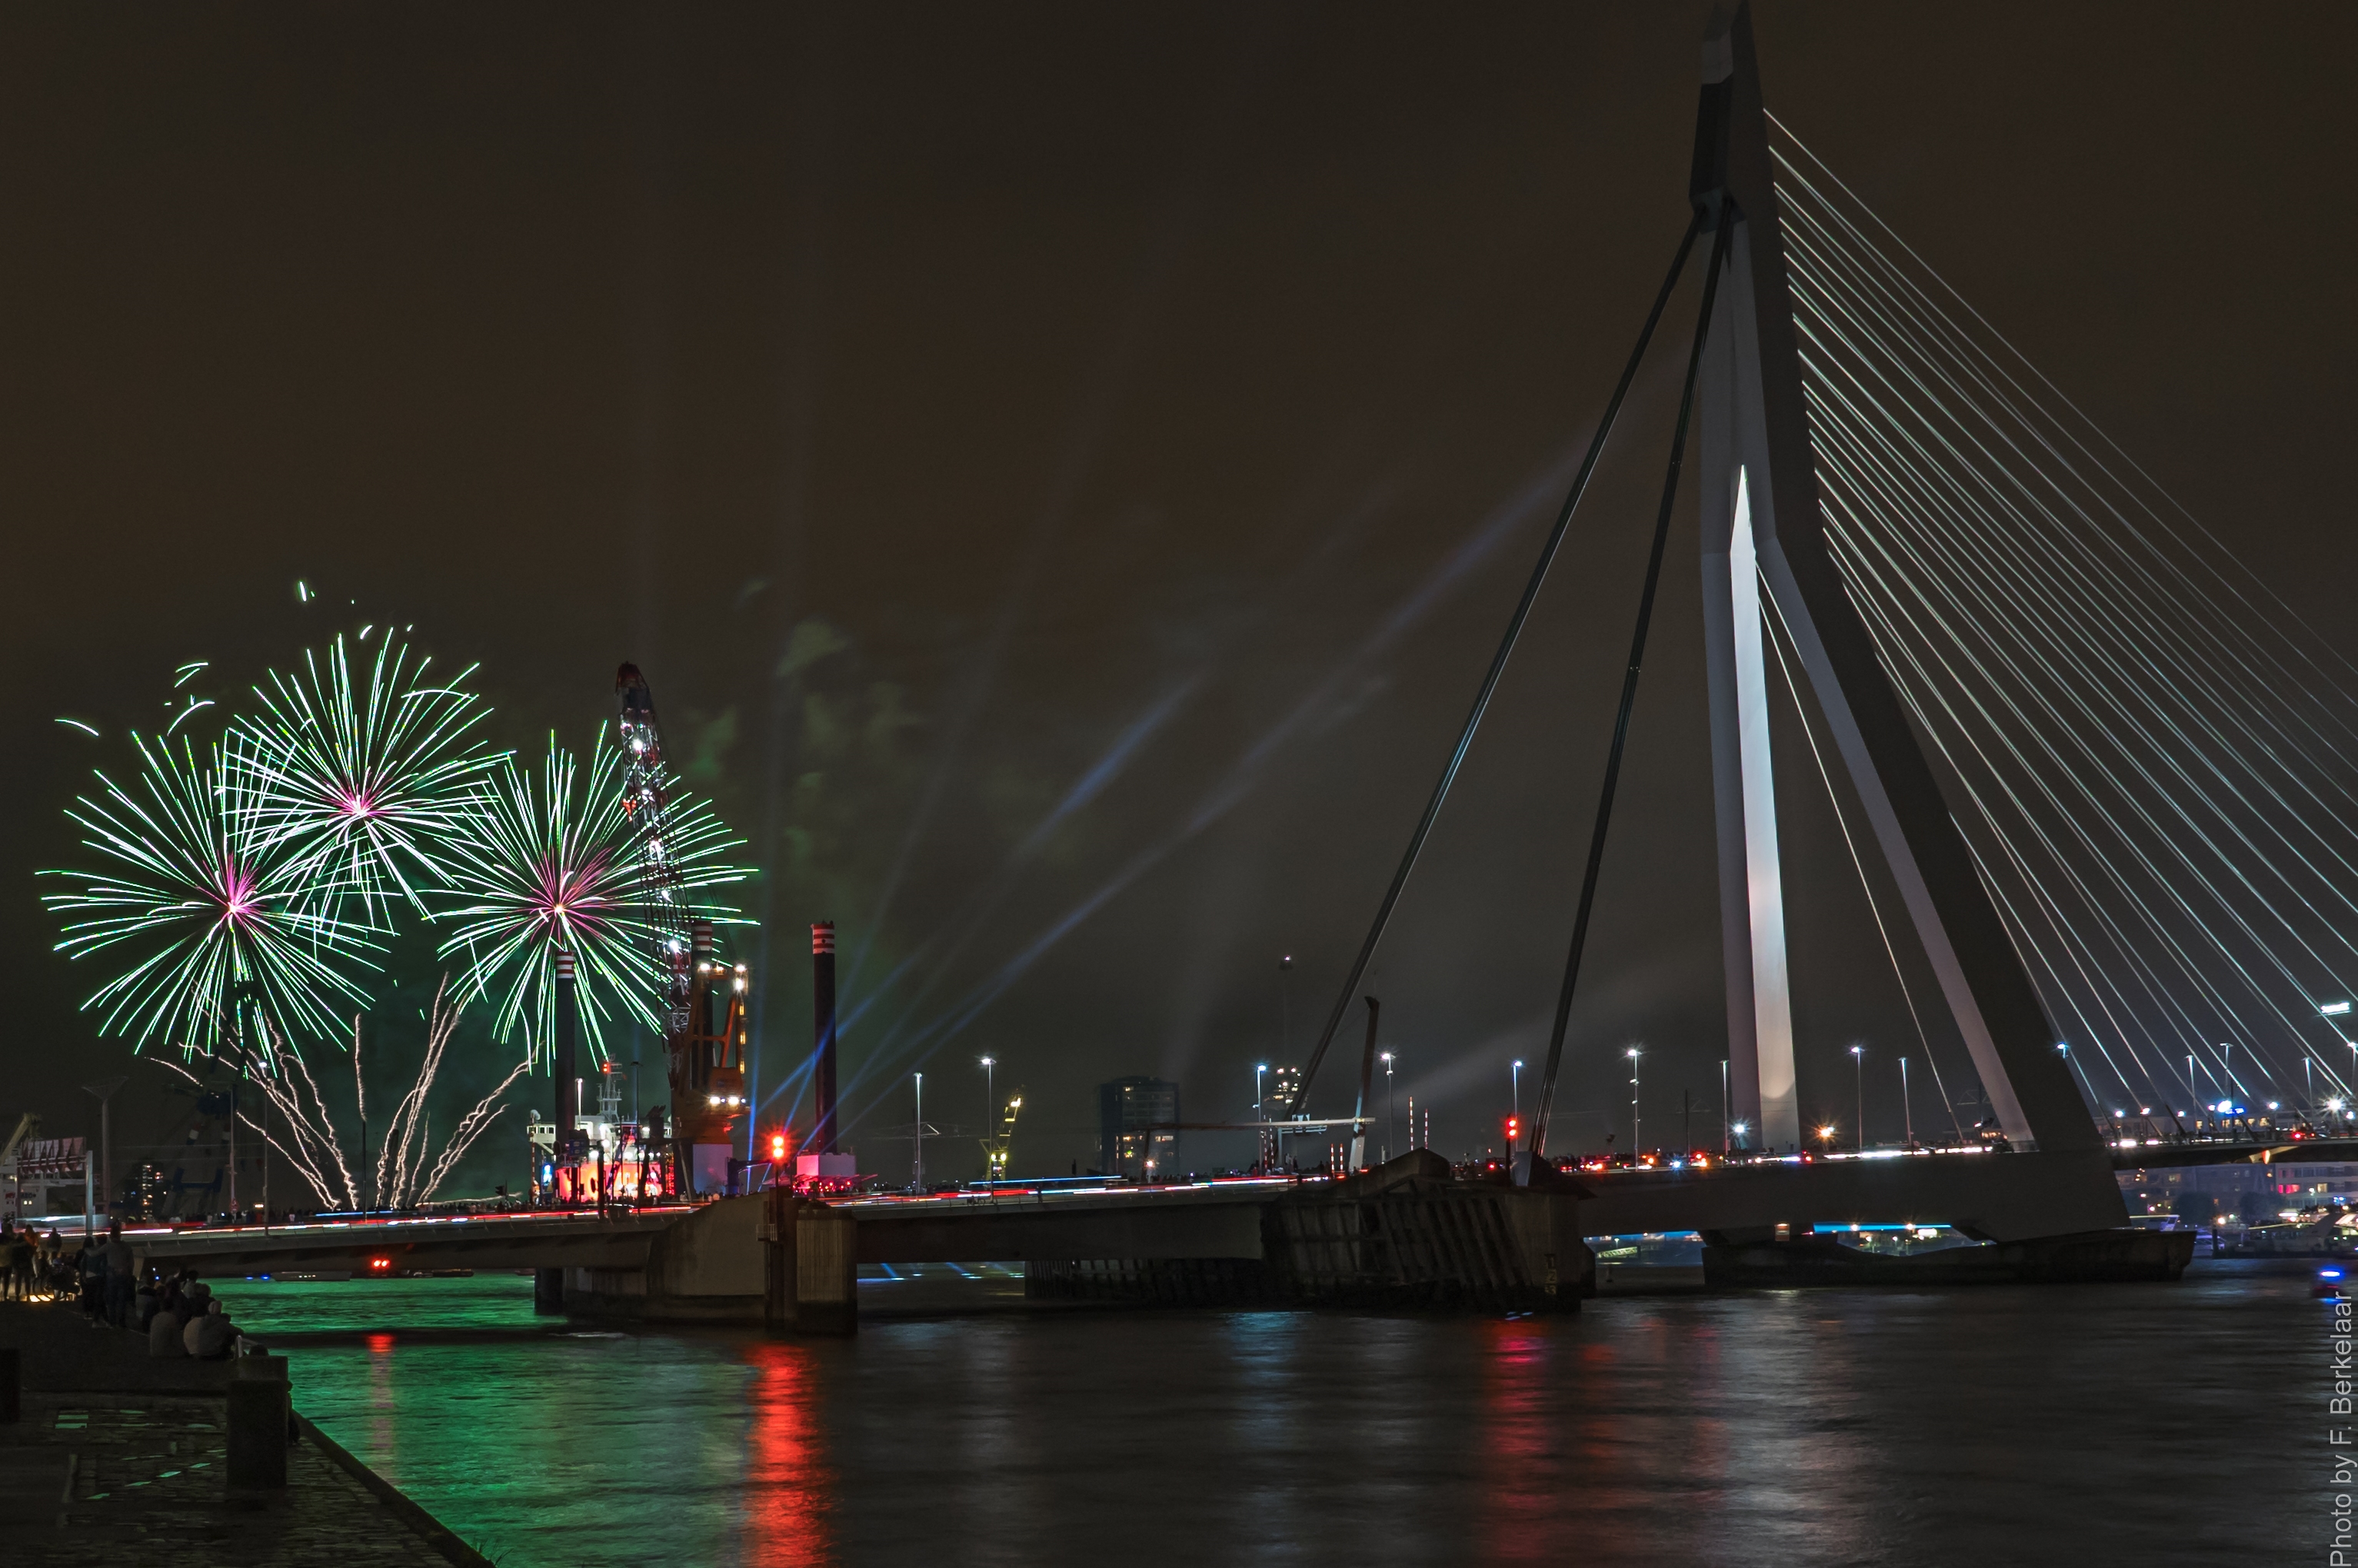
light, bridge, skyline, night, cityscape, dusk, evening, reflection, landmark, nederland, vuurwerk, rotterdam, zuidholland, twop, nieuwemaas, nl, olympusm1240mmf28, portofrotterdam, fireweork, wereldhavendagen, worldportdaysrotterdam, cable stayed bridge